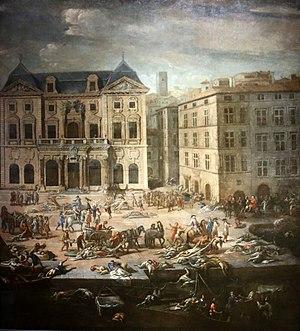
La peste sous ses deux formes est une maladie grave, le plus souvent mortelle, provoquée par la bactérie Yersinia pestis et responsable de plusieurs dizaines de millions de morts depuis l'Antiquité lors de grandes épidémies. La peste pulmonaire, hautement contagieuse, est propagée par expectoration.